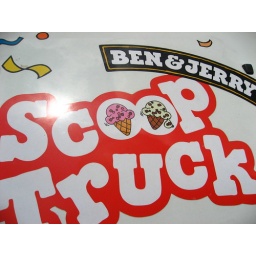
Ben &amp;amp; Jerry's Scoop Truck, parked in the carpark outside cos their office is in the building